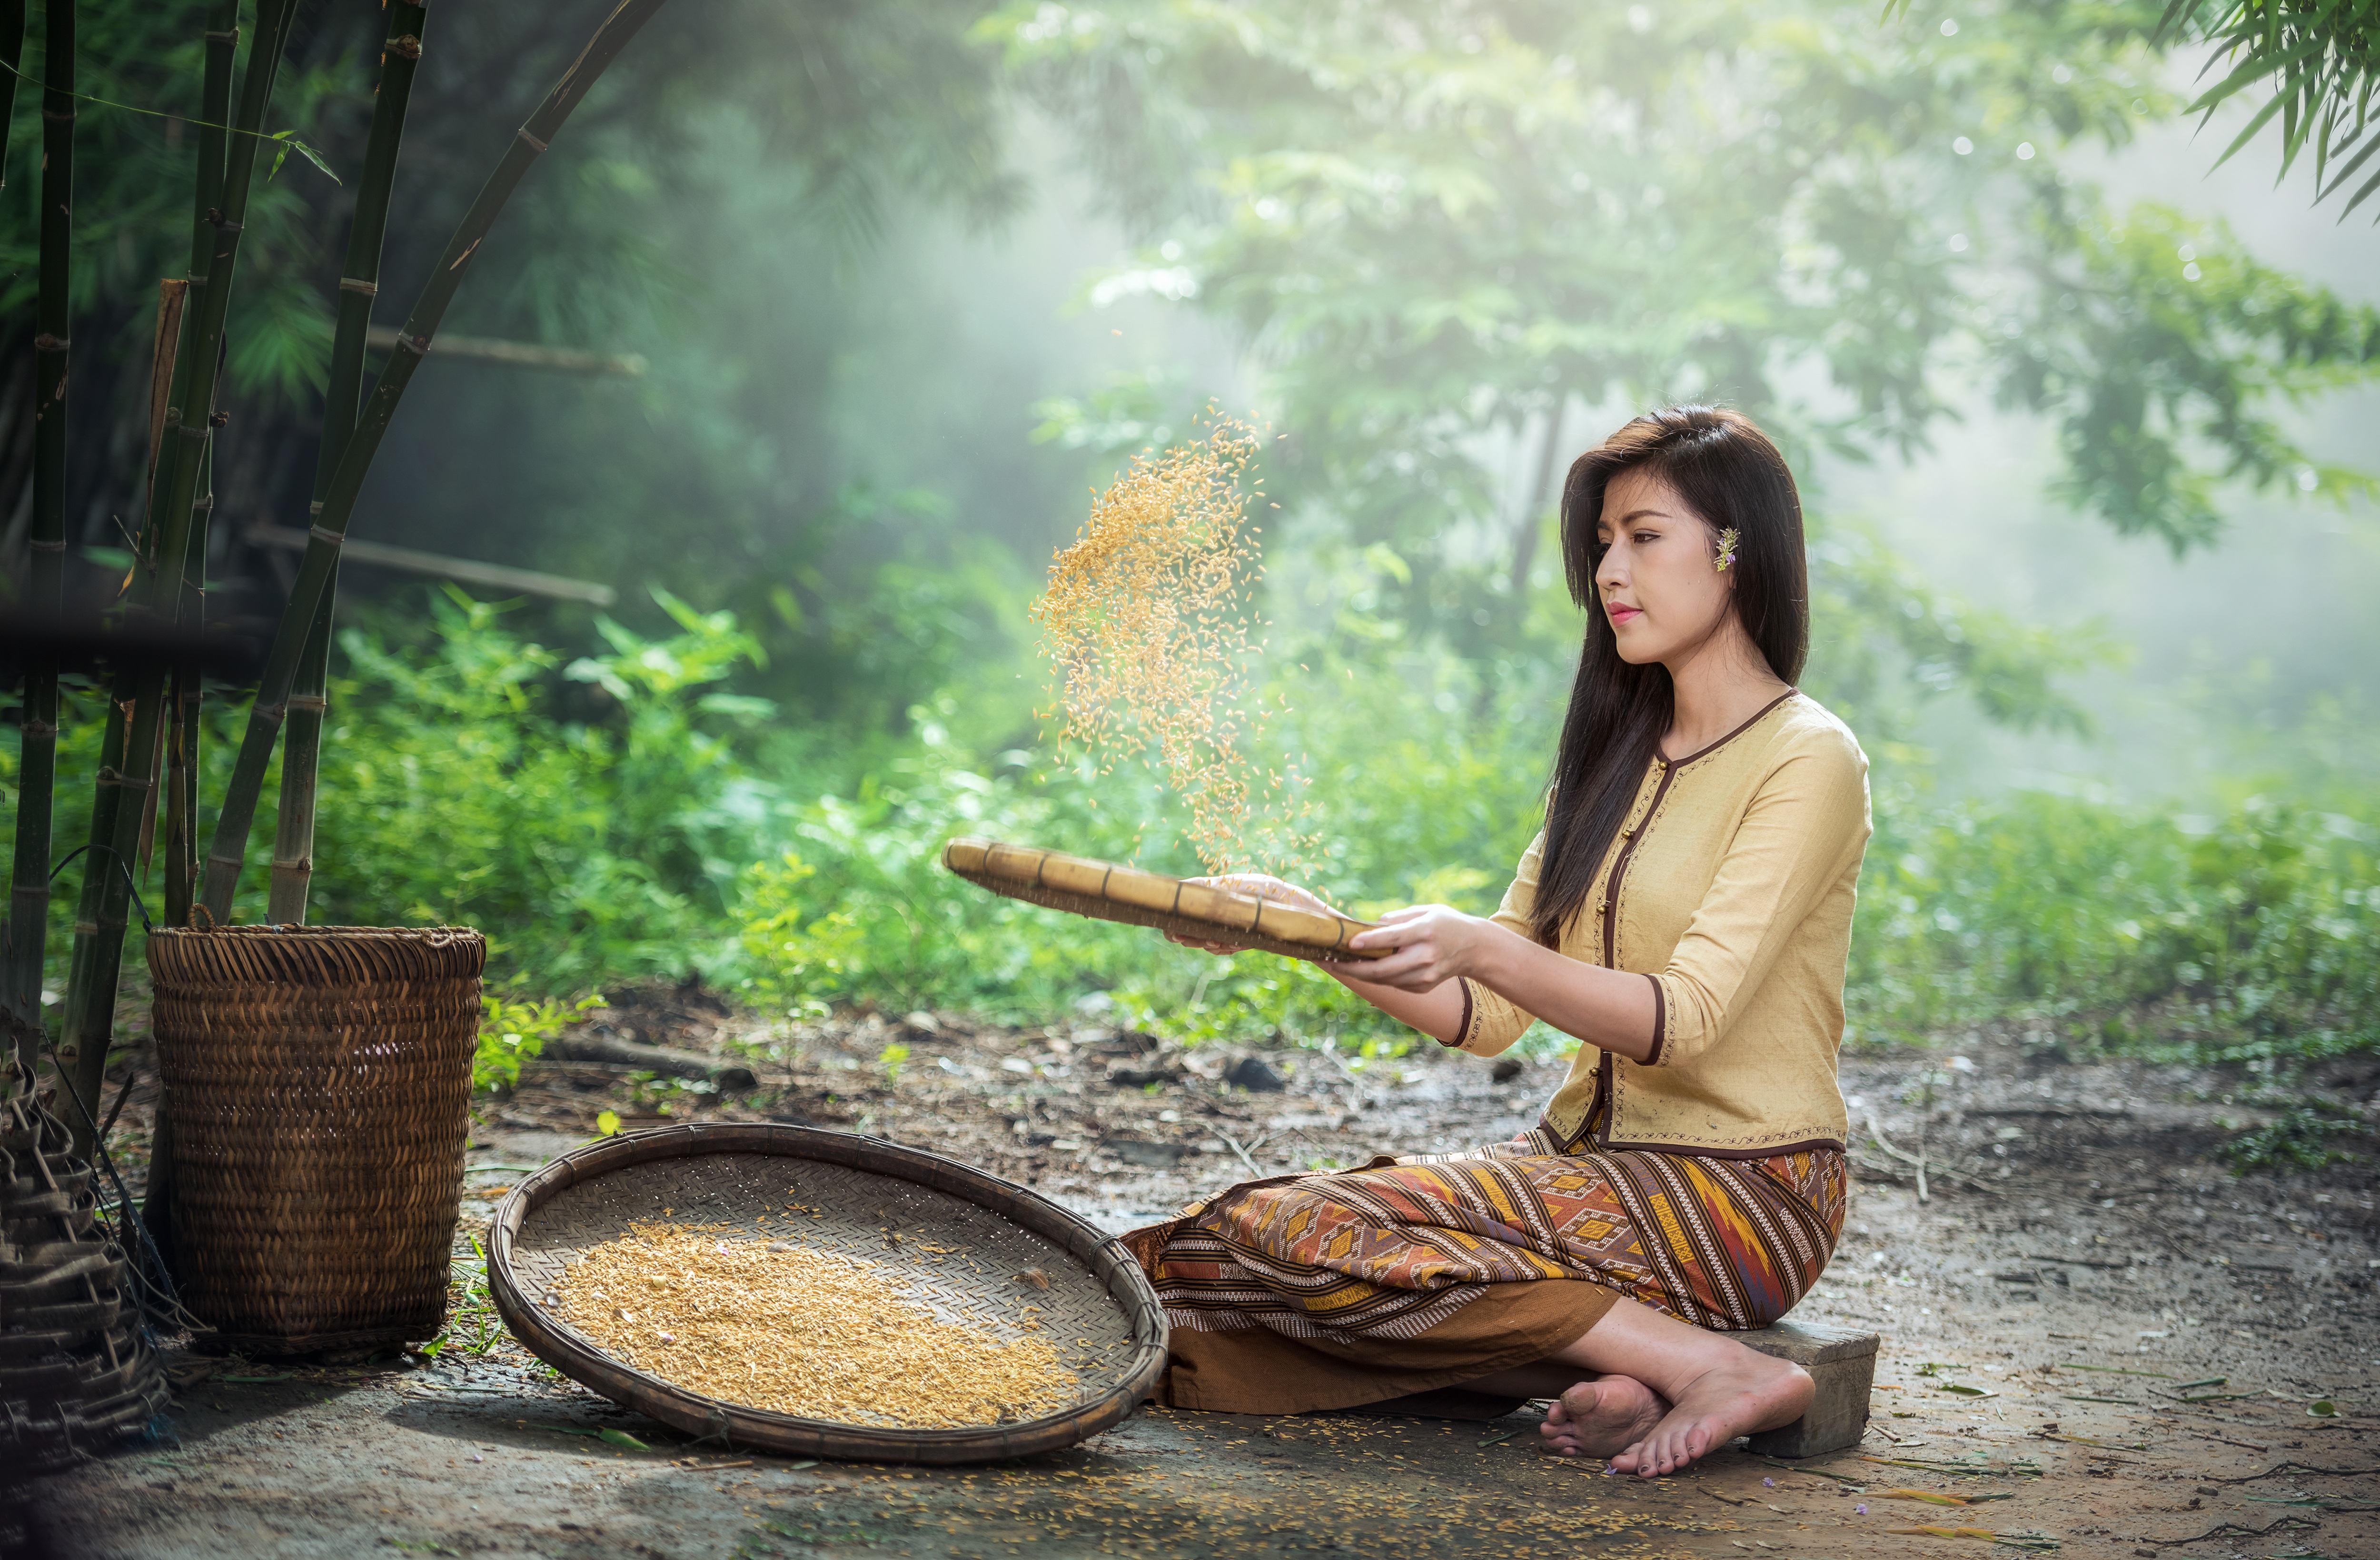
nature, forest, people, girl, woman, retro, countryside, morning, dry, portrait, food, jungle, clean, wash, dust, asia, ancient, freedom, lady, lifestyle, rice, thailand, life, dry grass, up close, dressed up, the country, vietnamese, native, sow, rainforest, original, beauty, magnificent, pretty, habitat, strong, by nature, seductive, laos, traditional, adult, pa, unofficial, passionate, myanmar burma, husk, in the country, a pile of grass, natural environment, the job, caucasian people, khaosan road